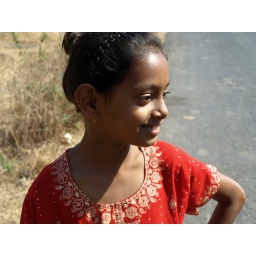
girl in red